Glam metal

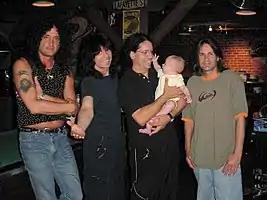
Quiet Riot was one of the early glam metal bands to achieve mainstream success.

Glam Metal broke out in 1983: Def Leppard released its third album "Pyromania" on January 20, and was the first glam metal album to reach top ten in the "Billboard" charts on March 12, later it peaked at number two on May 14, then staying in the top ten albums until it dropped to eleventh place on November 26, eventually falling off the Billboard 200 chart after 123 weeks. Quiet Riot's "Metal Health" was released on March 11, then marched upwards until it reached number one on November 26, eventually falling off the Billboard 200 chart after 81 weeks. The success of Def Leppard and Quiet Riot paved the way for many heavy metal acts, both glam and otherwise, as the decade progressed. That same year saw a larger wave of heavy metal albums achieve previously unheard-of commercial success. All of the following were released in September: Mötley Crüe releasing its second album "Shout at the Devil", Kiss releasing "Lick It Up", and Dokken re-released their first album "Breaking the Chains" in the USA.